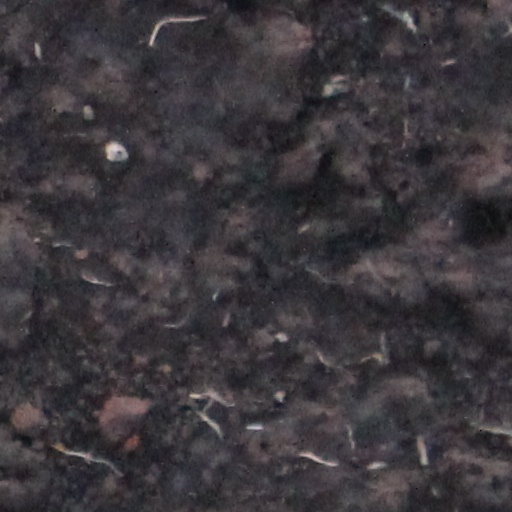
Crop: wheat